Steam bending

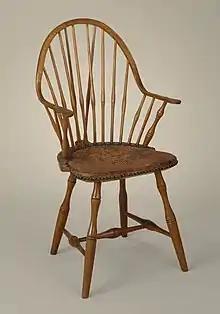
Windsor armchair

The traditional English country chair, that evolved into what became known worldwide as the Windsor chair, used steam bending, from the early 18th century at least, to produce its characteristic "bow".